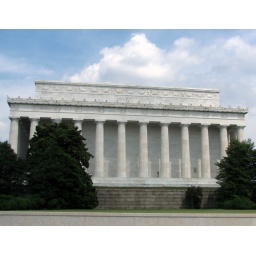
Large white building in Washington, DC